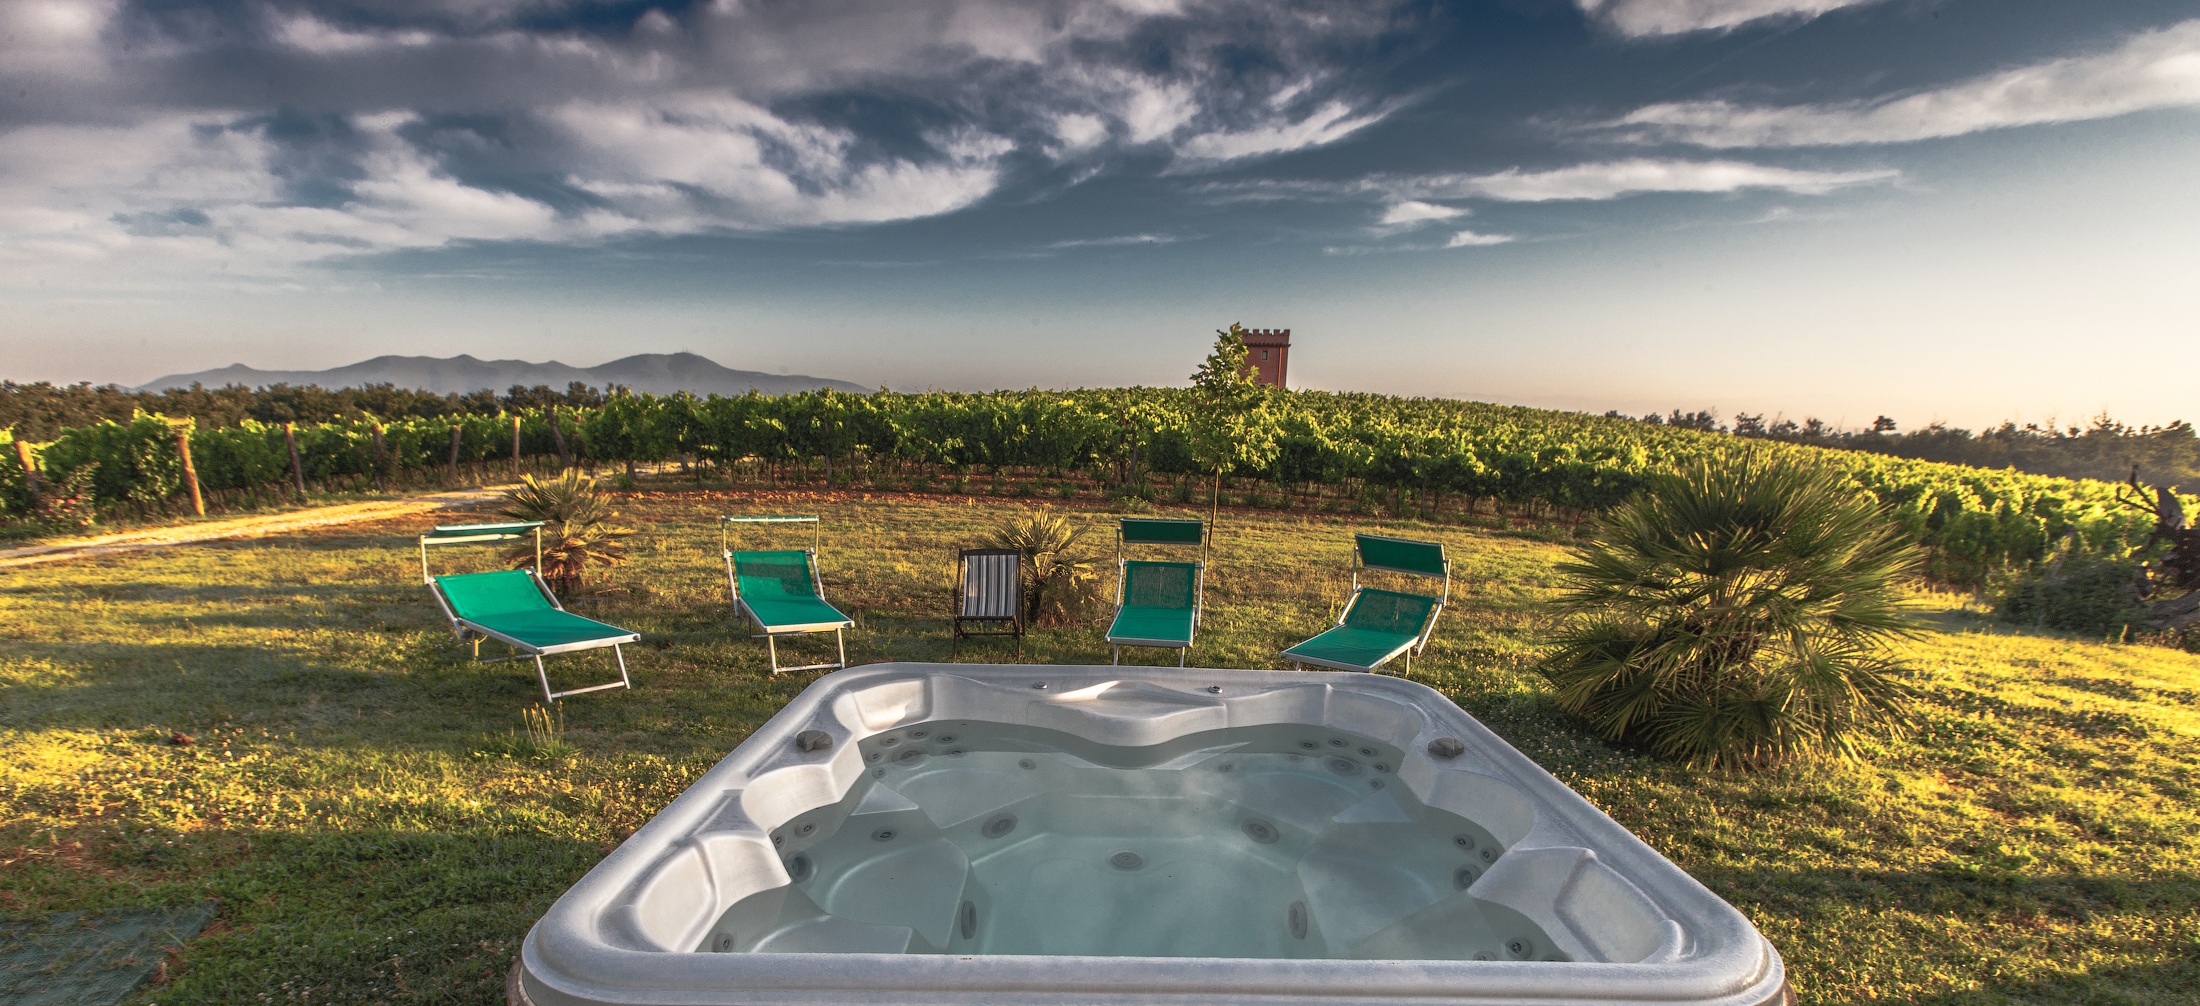
landscape, tree, nature, grass, sky, grape, wine, field, farm, morning, pool, evening, green, swimming pool, italy, tuscany, garden, outdoors, chairs, clouds, wide, ecosystem